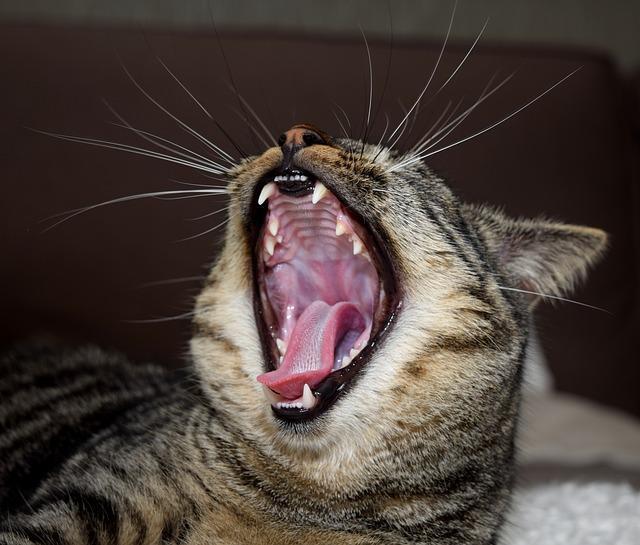
cat